Descent into Hell (film)

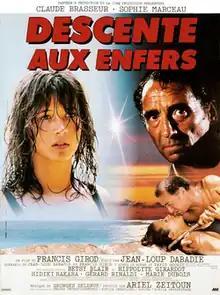
Theatrical release poster

Descent into Hell is a 1986 French psychological thriller film directed by Francis Girod from a screenplay he co-wrote with Jean-Loup Dabadie, based on the 1955 novel "The Wounded and the Slain" by David Goodis. The film stars Claude Brasseur and Sophie Marceau as a married couple—she with a dark secret in her past and he, an author suffering from both writer's block and alcoholism—who undergo experiences which strain their relationship to breaking point while vacationing in Haiti.